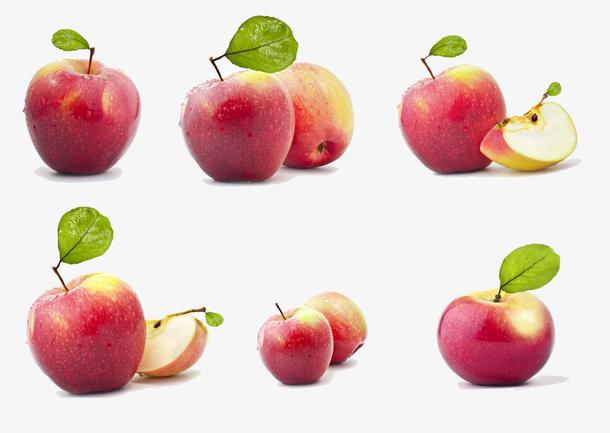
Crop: apple
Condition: healthy